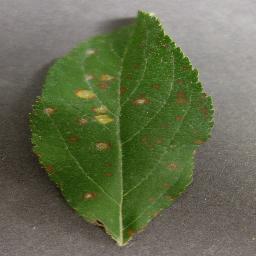
Label: Apple___Cedar_apple_rust